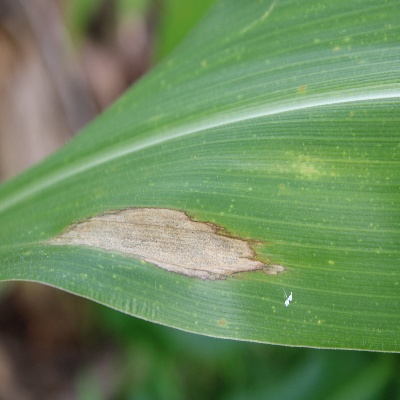
Crop: Maize
Condition: leaf spot